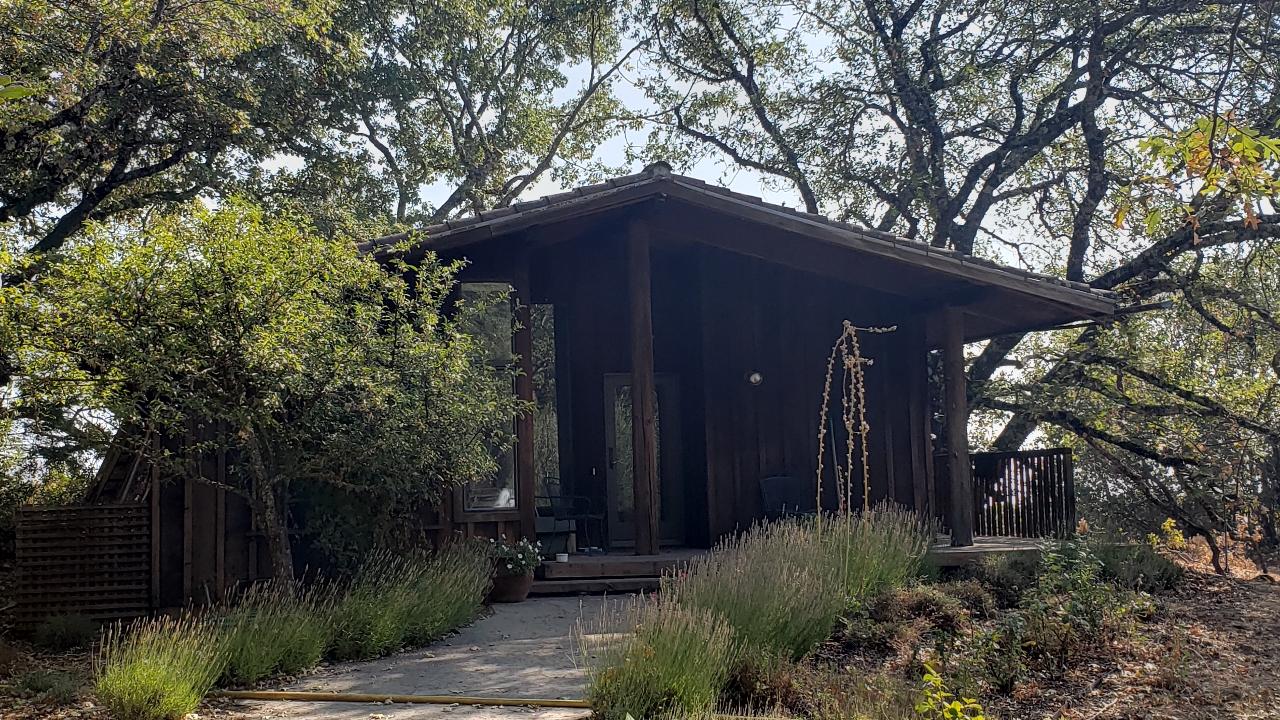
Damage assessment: no_damage